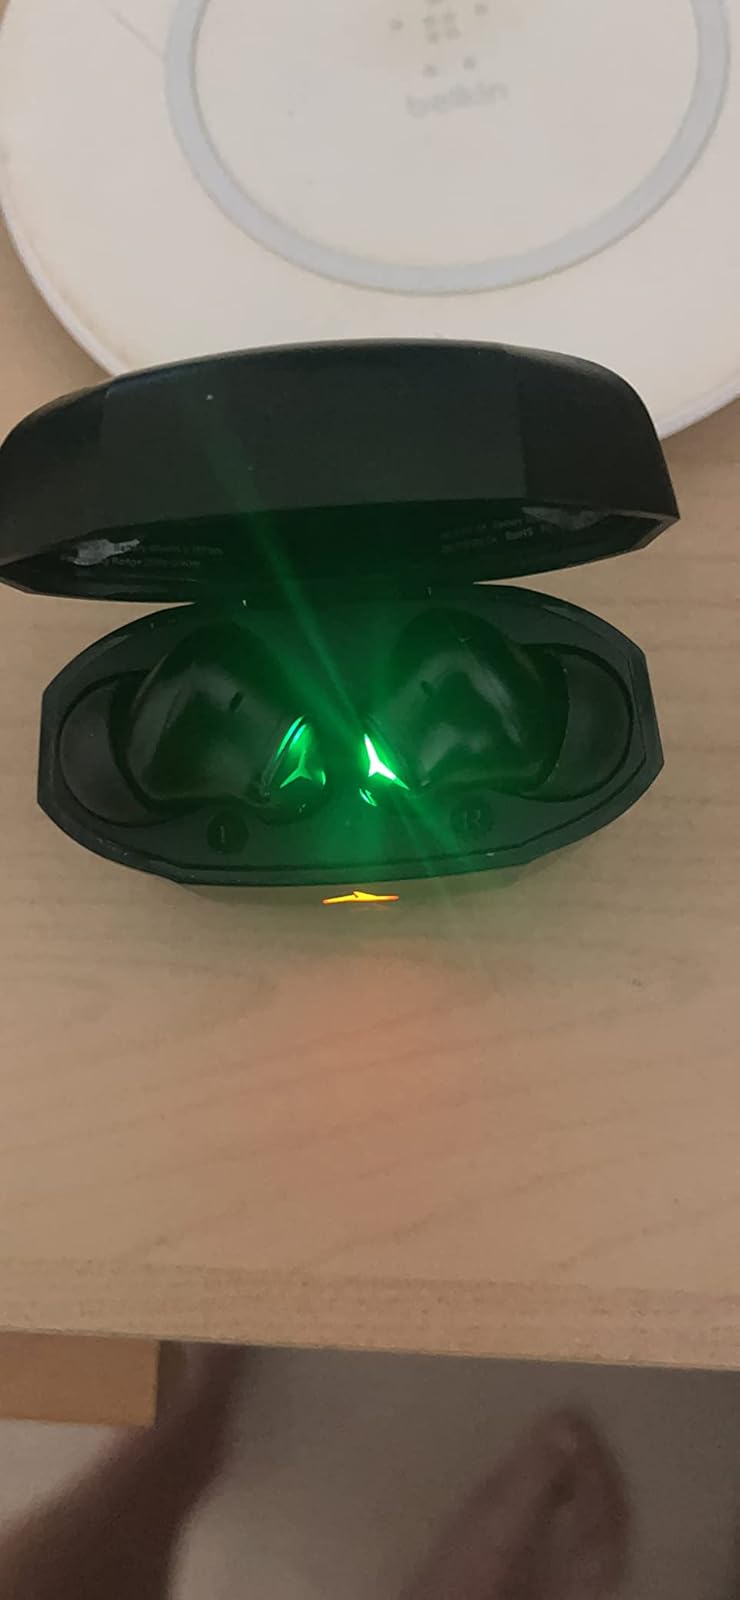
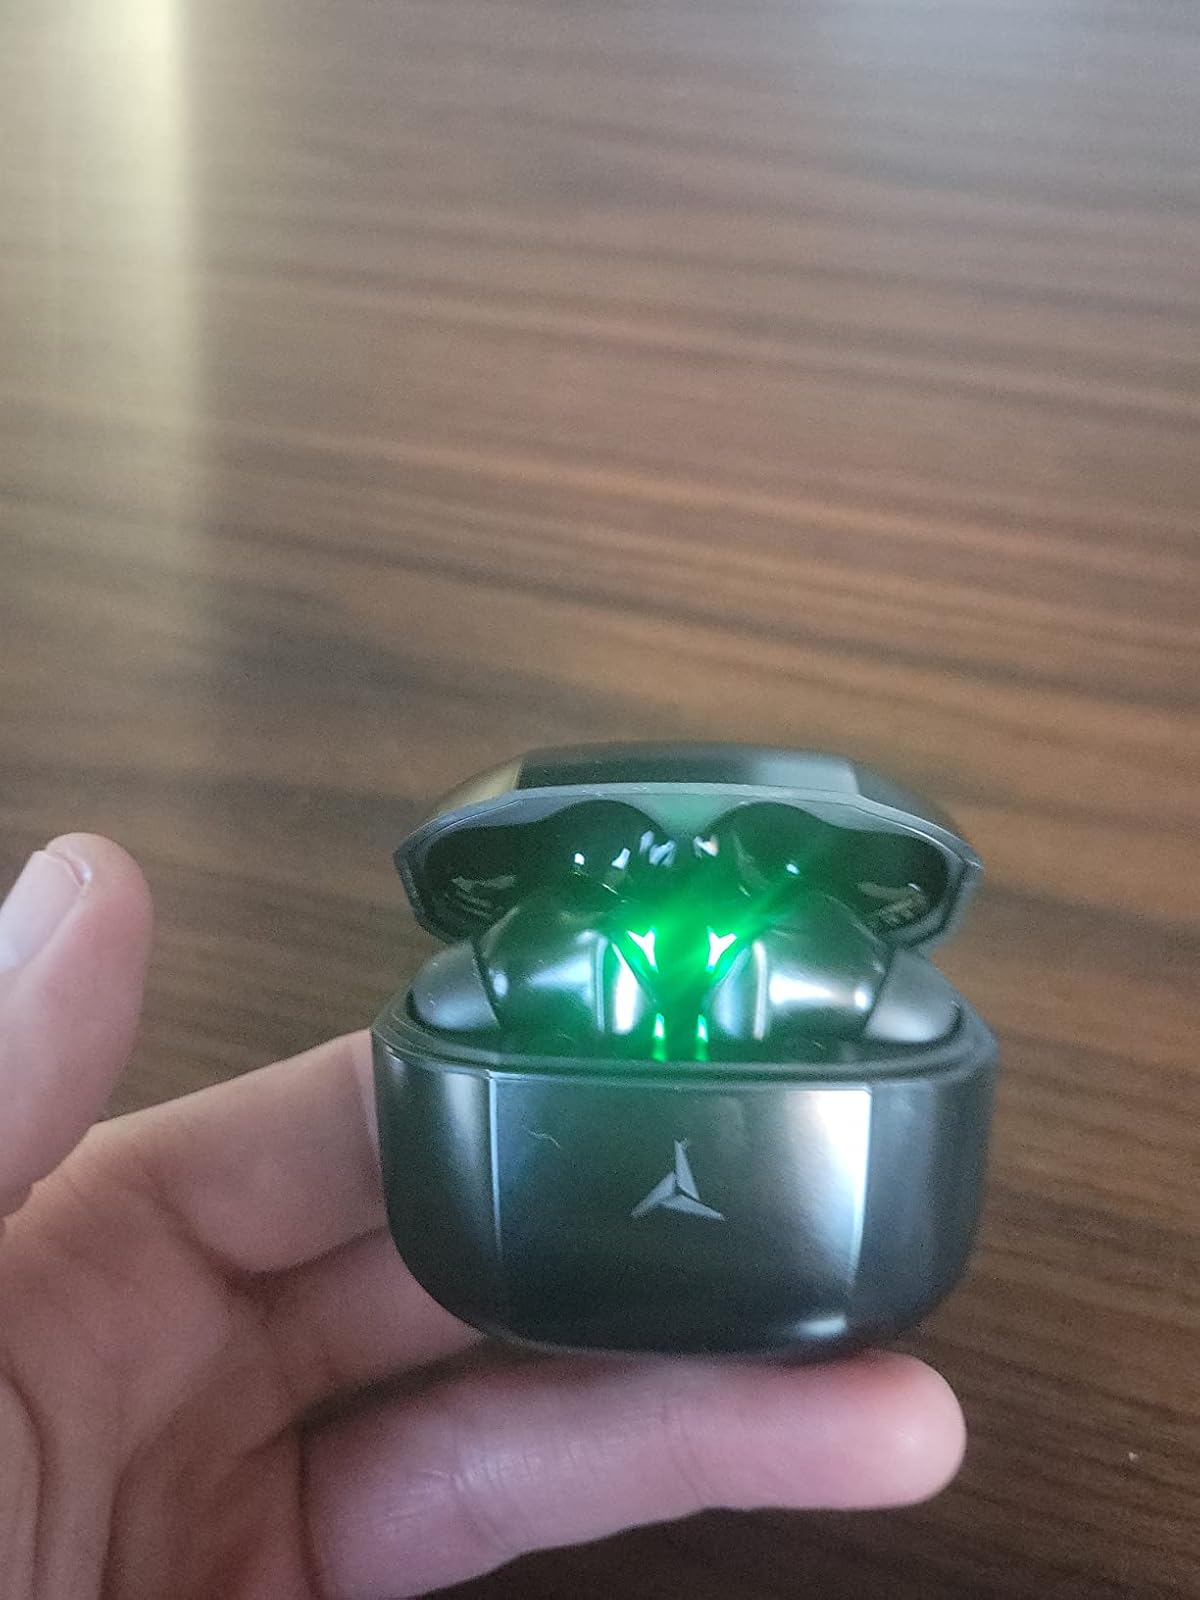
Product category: earbuds
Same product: yes